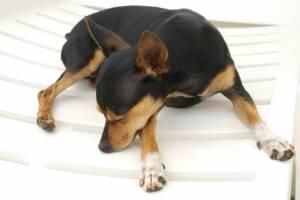
Breed: miniature pinscher